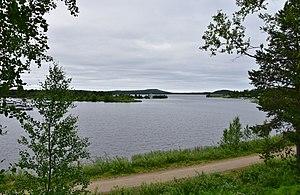
La Laponie est une des dix-neuf régions de la Finlande. Jusqu'en 2009, elle était aussi une des six provinces avant leur suppression. Sa capitale est Rovaniemi.